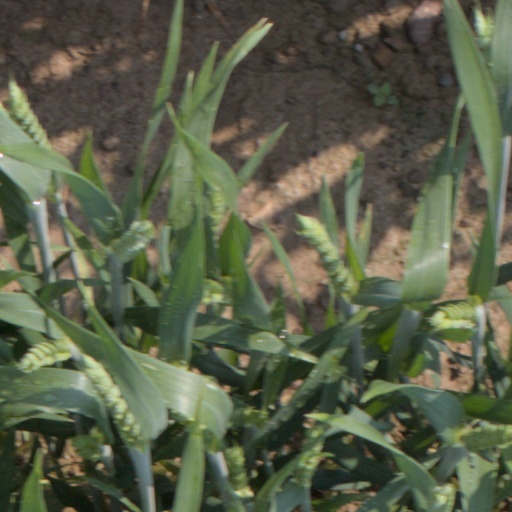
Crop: wheat